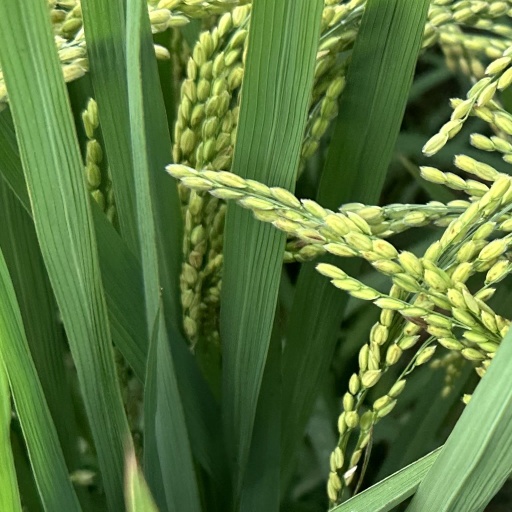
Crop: rice